Nero's Mistress

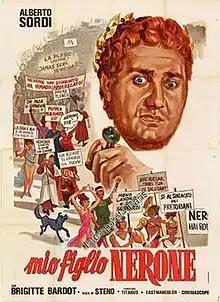

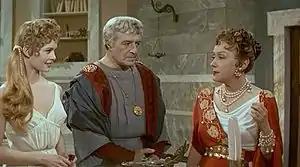
Brigitte Bardot, Vittorio De Sica, and Gloria Swanson

Mio figlio Nerone (literally: "My Son Nero"), released in the US as Nero's Mistress is a 1956 Italian historical comedy film directed by Steno and starring Alberto Sordi, Vittorio De Sica, Gloria Swanson and Brigitte Bardot, with cinematography by Mario Bava. It depicts a visit by the Roman Emperor Nero and his entourage to a coastal villa.